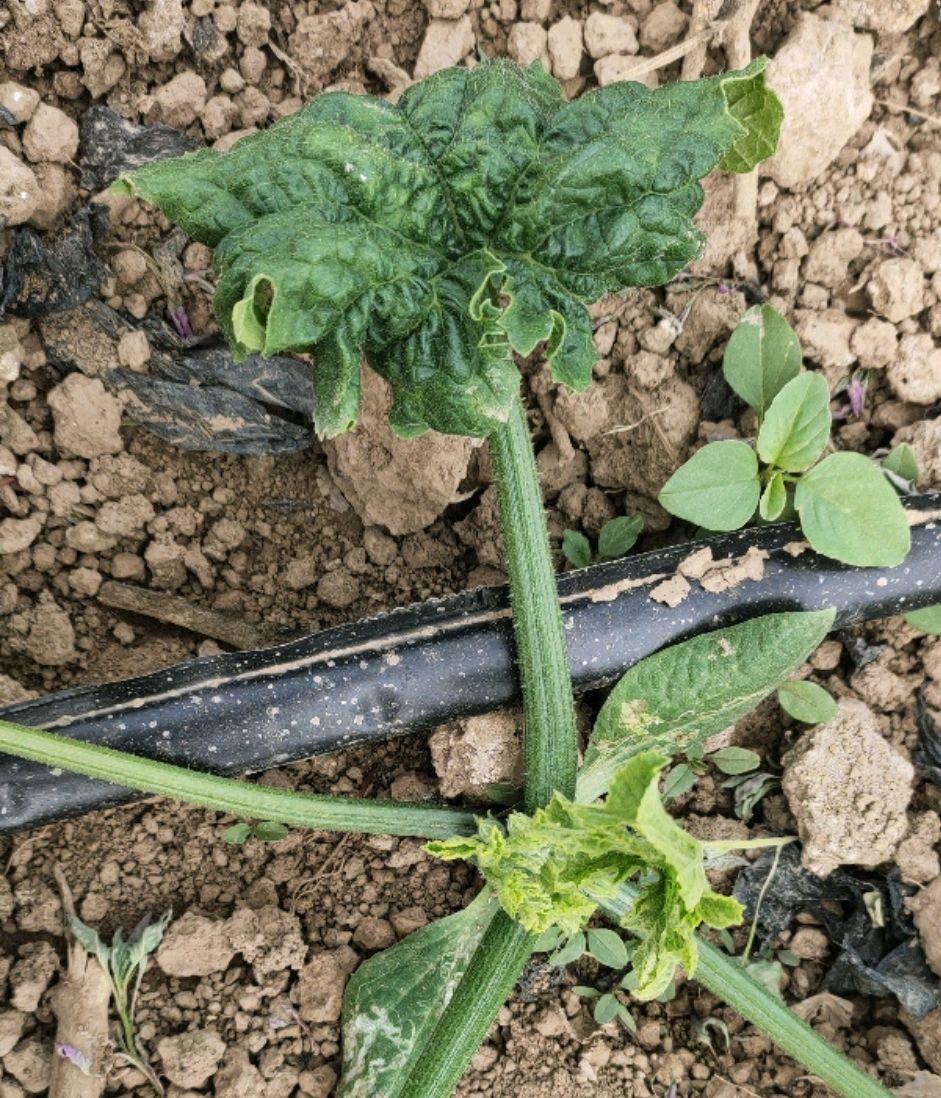
Plant: Zucchini
Disease: zucchini yellow mosaic virus